Pellegrina

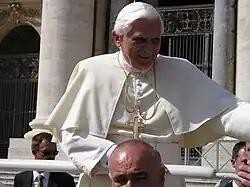
Pope Benedict XVI wearing a white pellegrina

The general rule of the Roman Catholic Church is that the pellegrina may be worn with the cassock by cardinals and bishops.